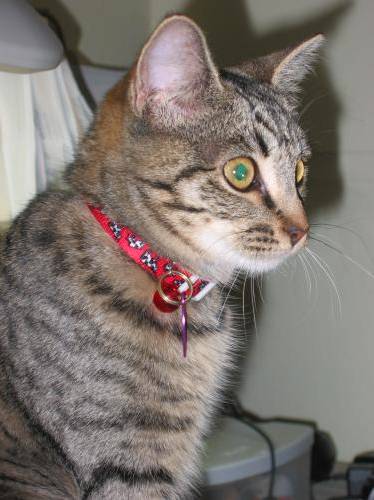
Label: cat